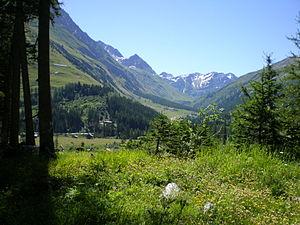
Photo du Val Ferret Suisse
Le val Ferret est une vallée du massif du Mont-Blanc, au sud d'Orsières, dans le canton du Valais. Elle se termine par le grand col Ferret, qui permet le passage vers l'Italie dans la vallée du même nom.